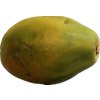
Label: papaya